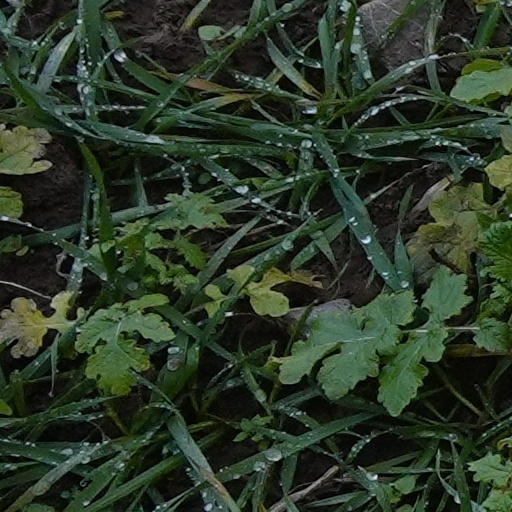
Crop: wheat